Giovanni di Niccolò Mansueti

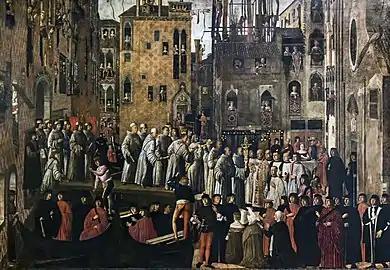
"Miracle of the Relic of the Holy Cross in Campo San Lio", ca.1494, Accademia Venice

Giovanni di Niccolò Mansueti (also known as Giovanni Mansueti; c. 1465 – March 26, 1527) was an Italian painter.